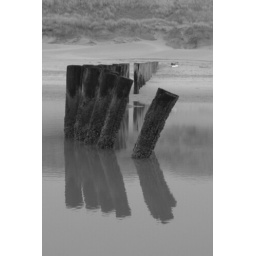
Mooie zwart-wit foto van palen in het water aan de Noord-Hollandse kust.Picture of poles in the sea on the dutch coast.